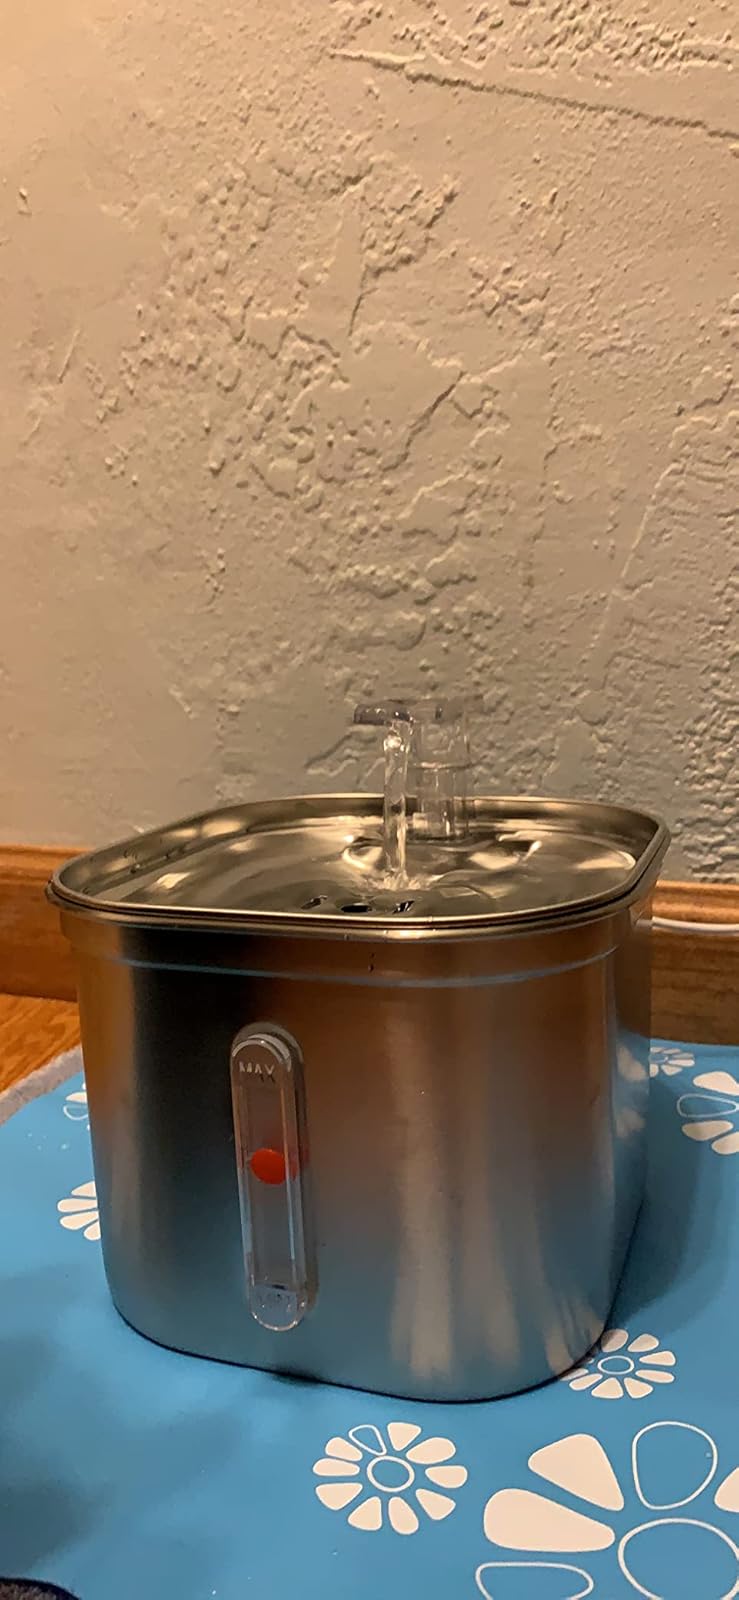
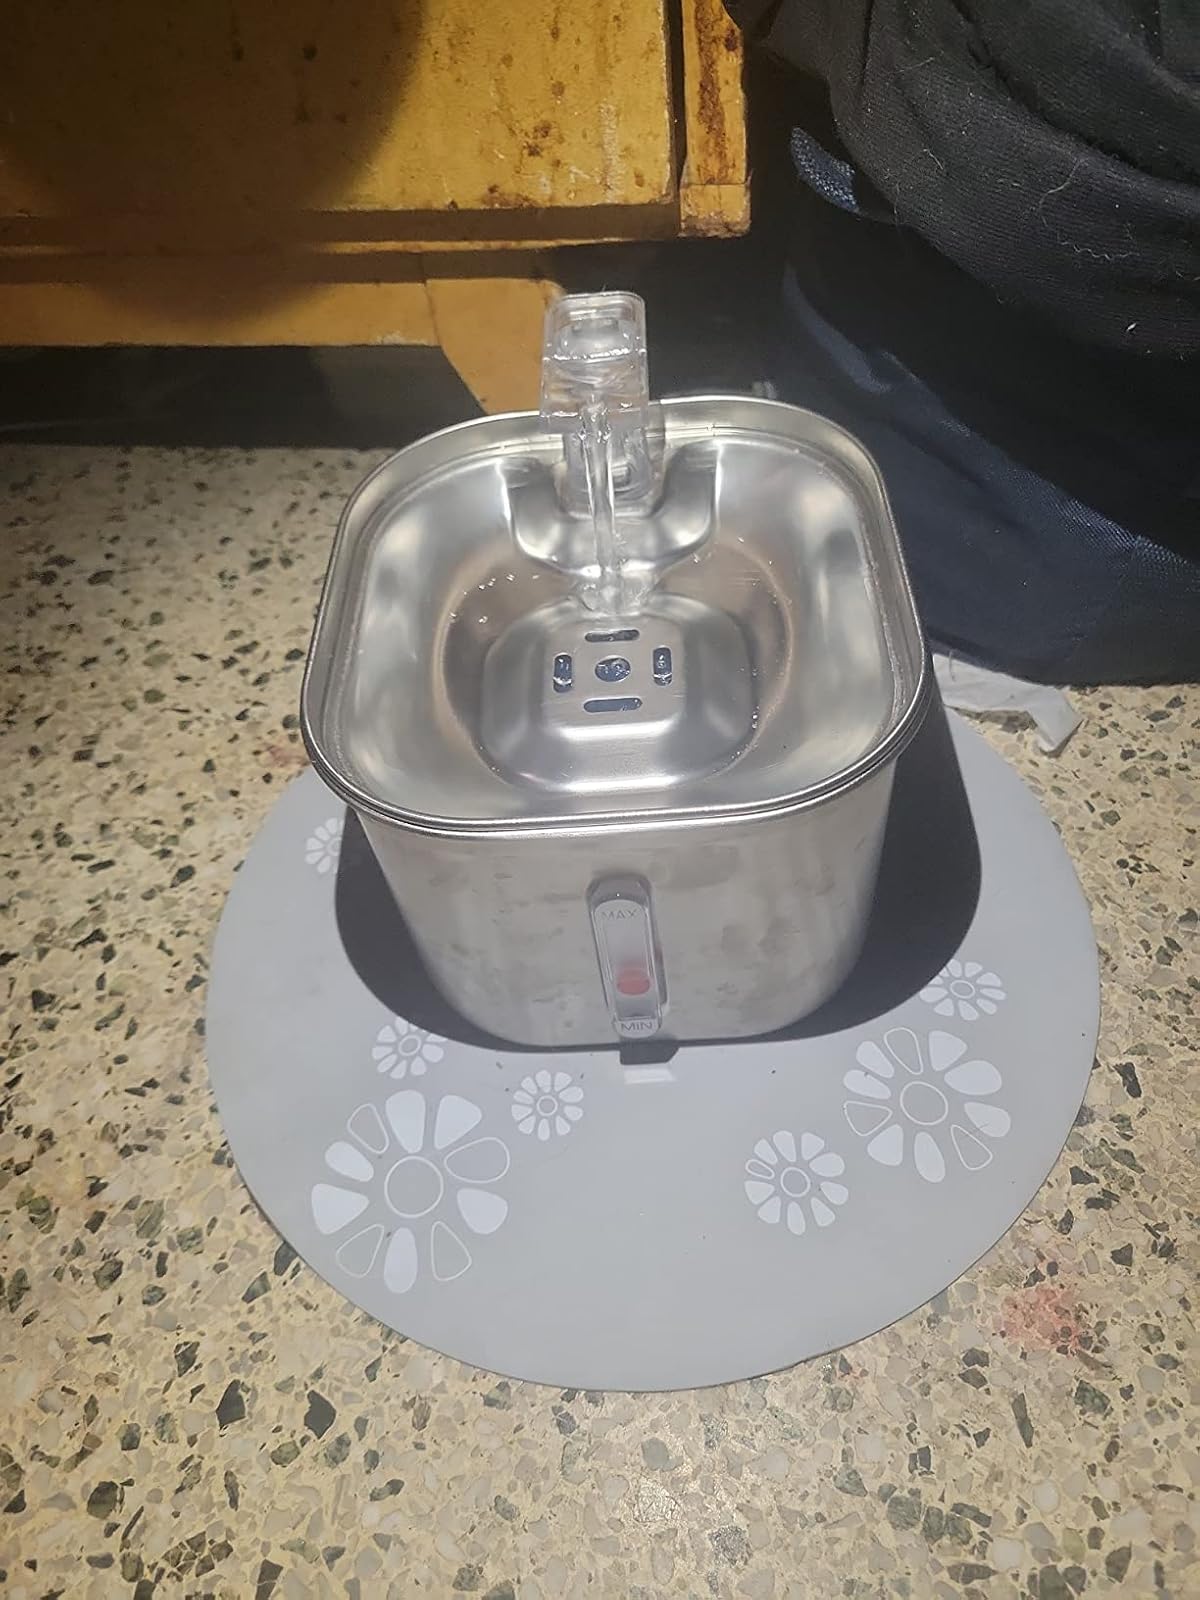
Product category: items_bowl
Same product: yes